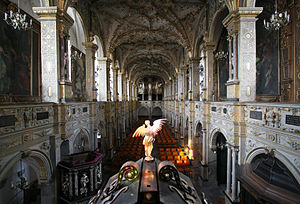
Frederiksborg Slotskirke / Kirkebygningen
Kirkerummet set mod nord
Frederiksborg Slotskirke er en kirke beliggende i vestfløjen af Frederiksborg Slot i Hillerød.